Ahmedabad

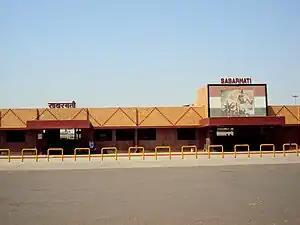
Sabarmati Railway Station

Schools in Ahmedabad are either run publicly by the AMC, or privately by entities, trusts, and corporations. The majority of schools are affiliated with the Gujarat Secondary and Higher Secondary Education Board, although some are affiliated with the Central Board for Secondary Education, Council for the Indian School Certificate Examinations, International Baccalaureate, and National Institute of Open School.